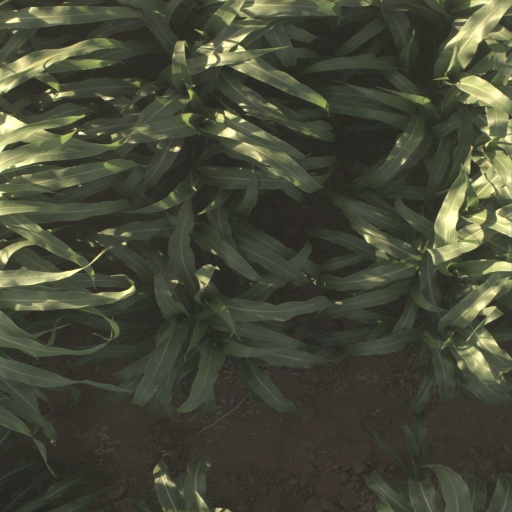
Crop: sorghum